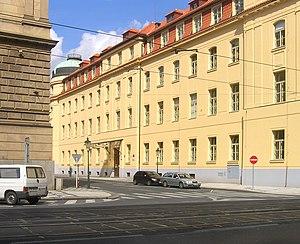
Le conservatoire de Prague est l'un des plus anciens conservatoires d'Europe. Il a été fondé en 1808 et a accueilli ses premiers élèves en 1811. Dans le système éducatif actuel, il s'agit d'un établissement d'études secondaires sis dans le Palais Pálffy à Malá Strana, et dirigé par Pavel Trojan.